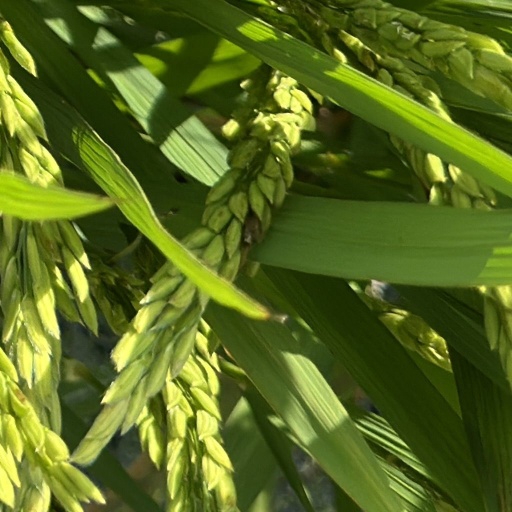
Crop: rice